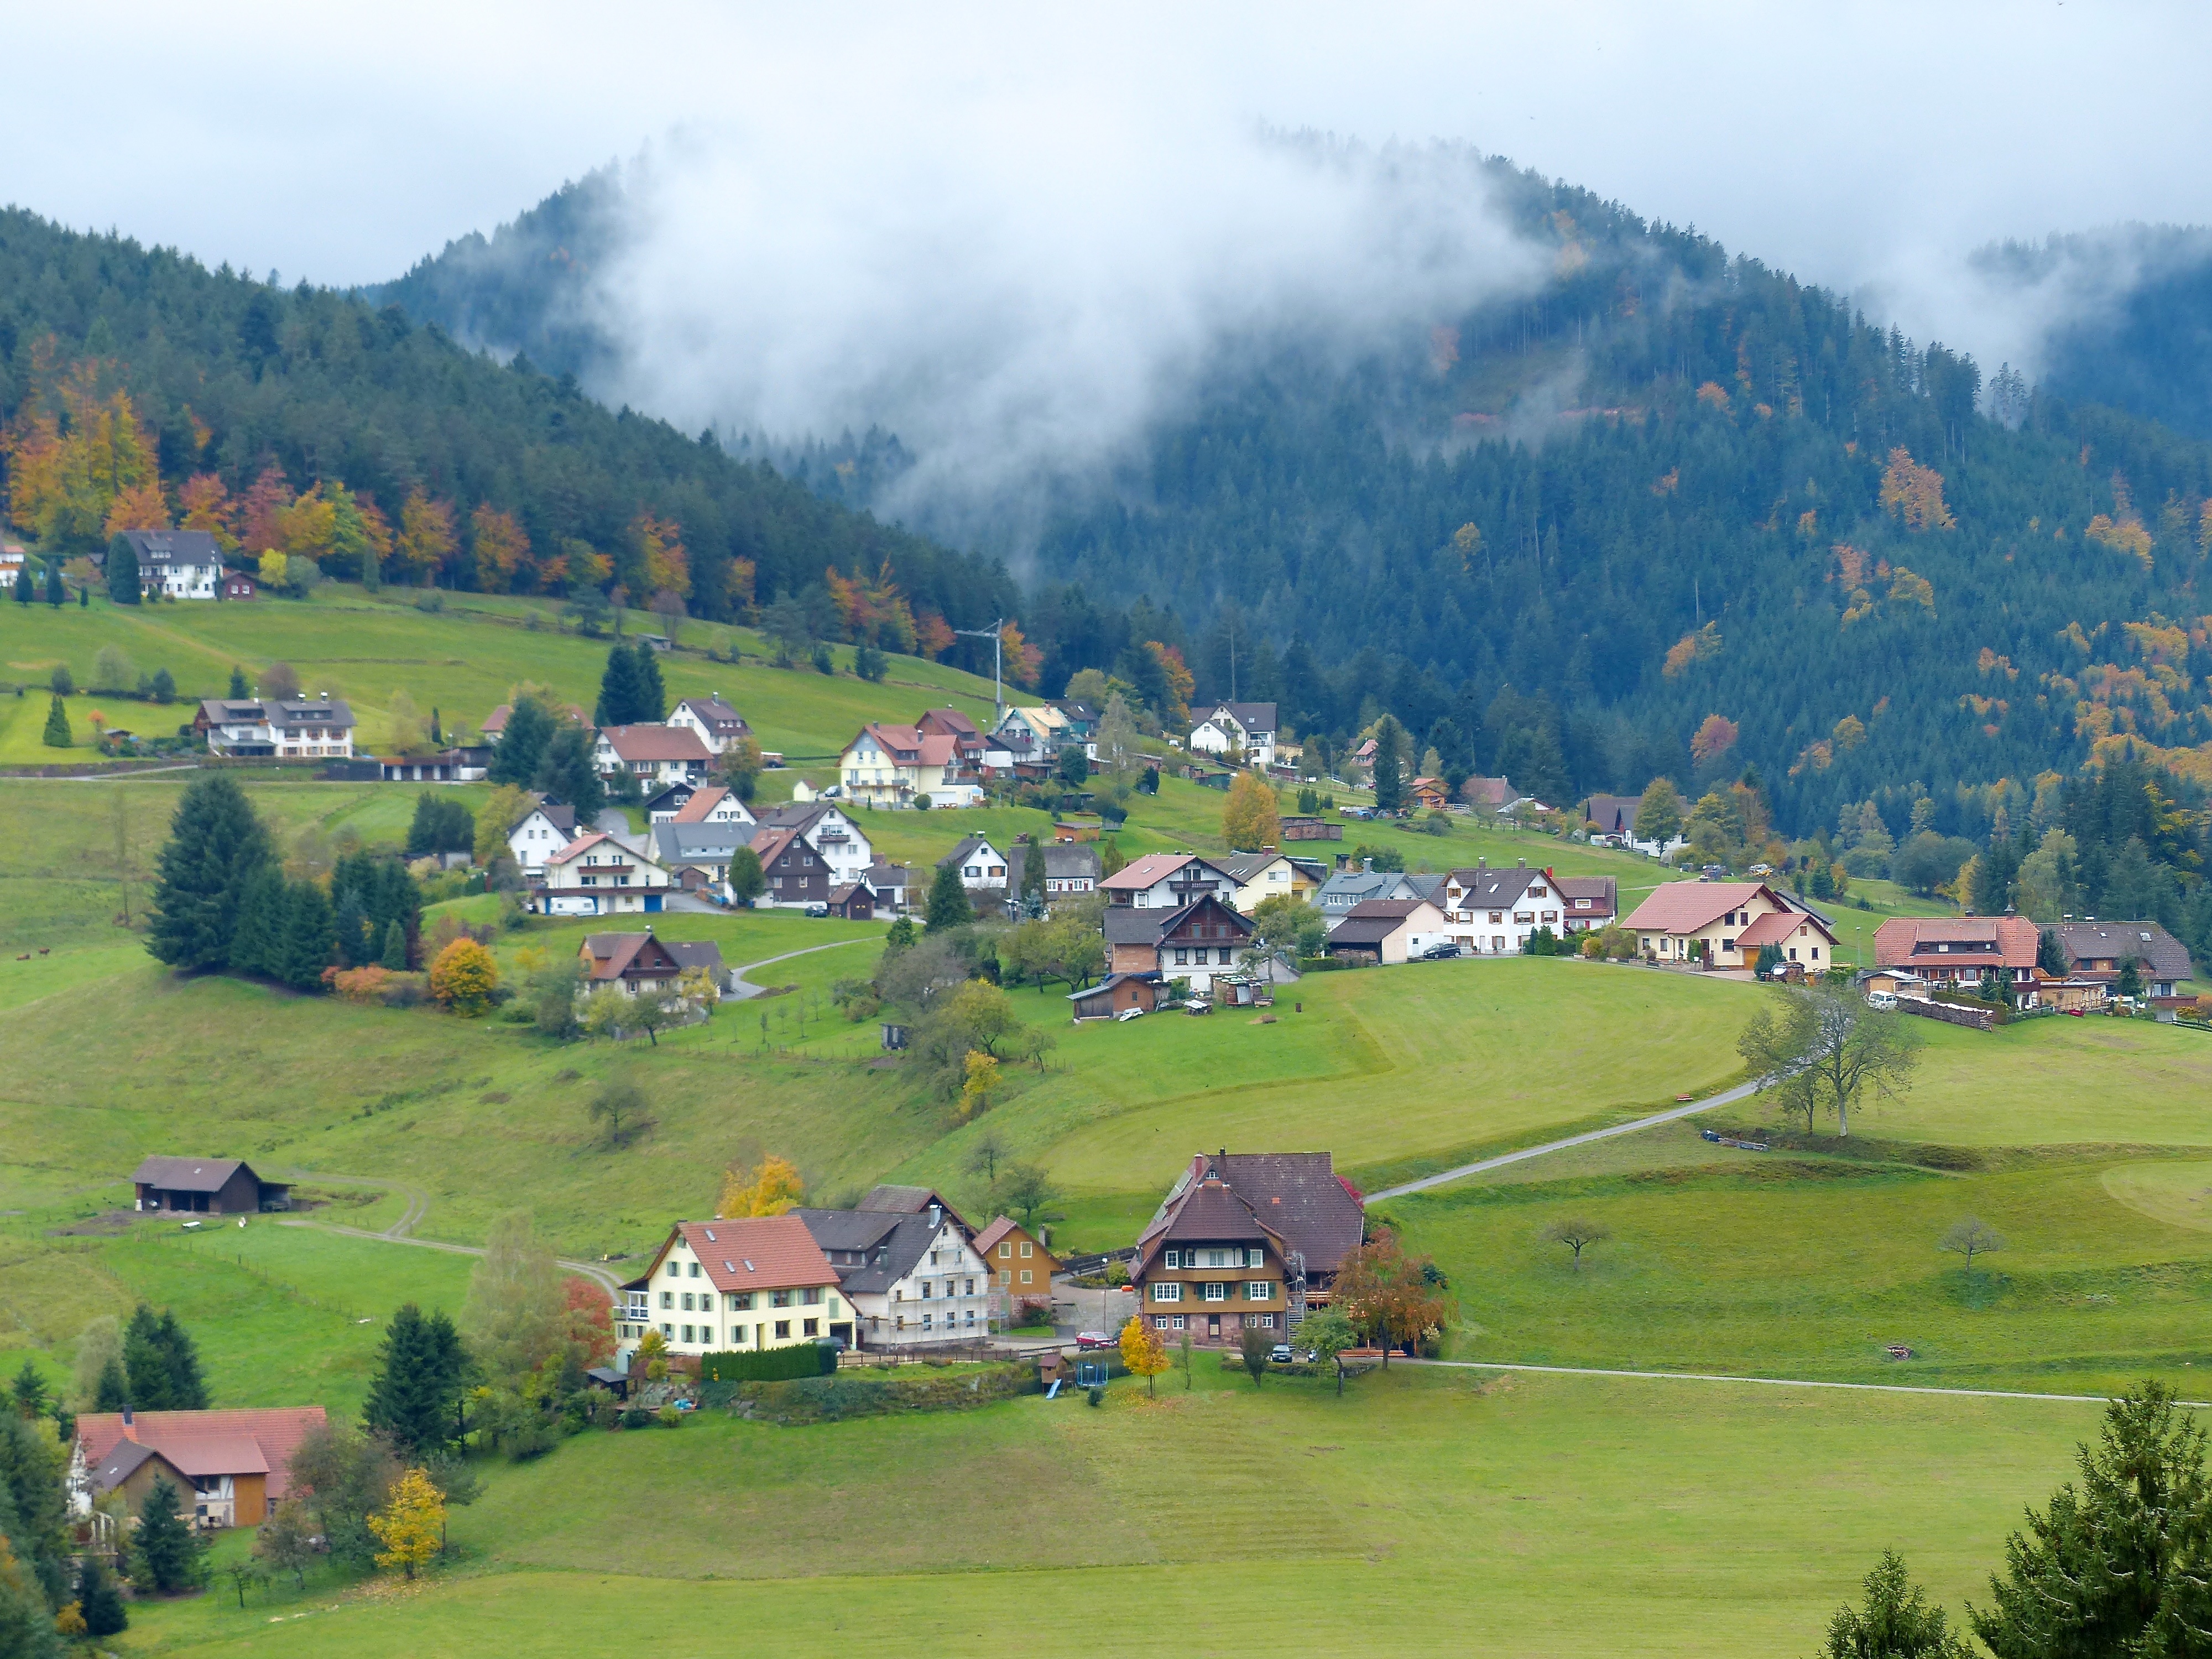
landscape, forest, mountain, hiking, field, farm, meadow, fall, hill, valley, mountain range, travel, village, foliage, europe, pasture, autumn, black, agriculture, plain, trees, leaves, hotel, alps, grassland, plateau, germany, schwarzwald, baiersbronn, mitteltal, bareiss, rural area, aerial photography, geographical feature, mountainous landforms